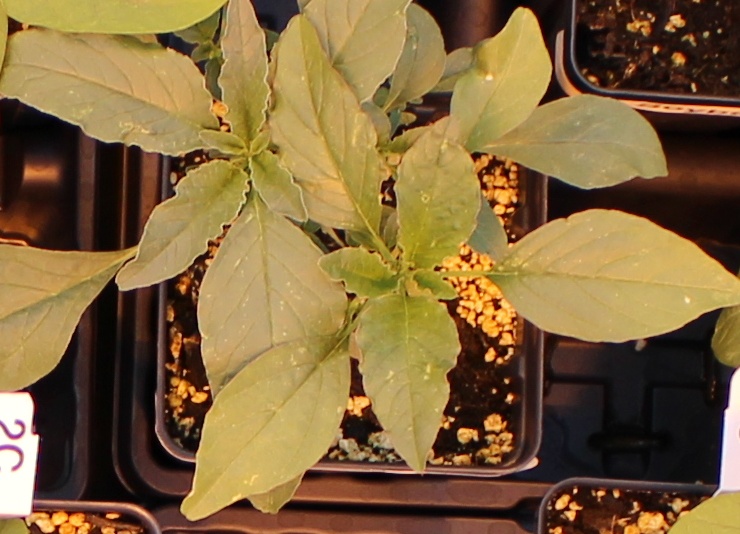
Label: Waterhemp